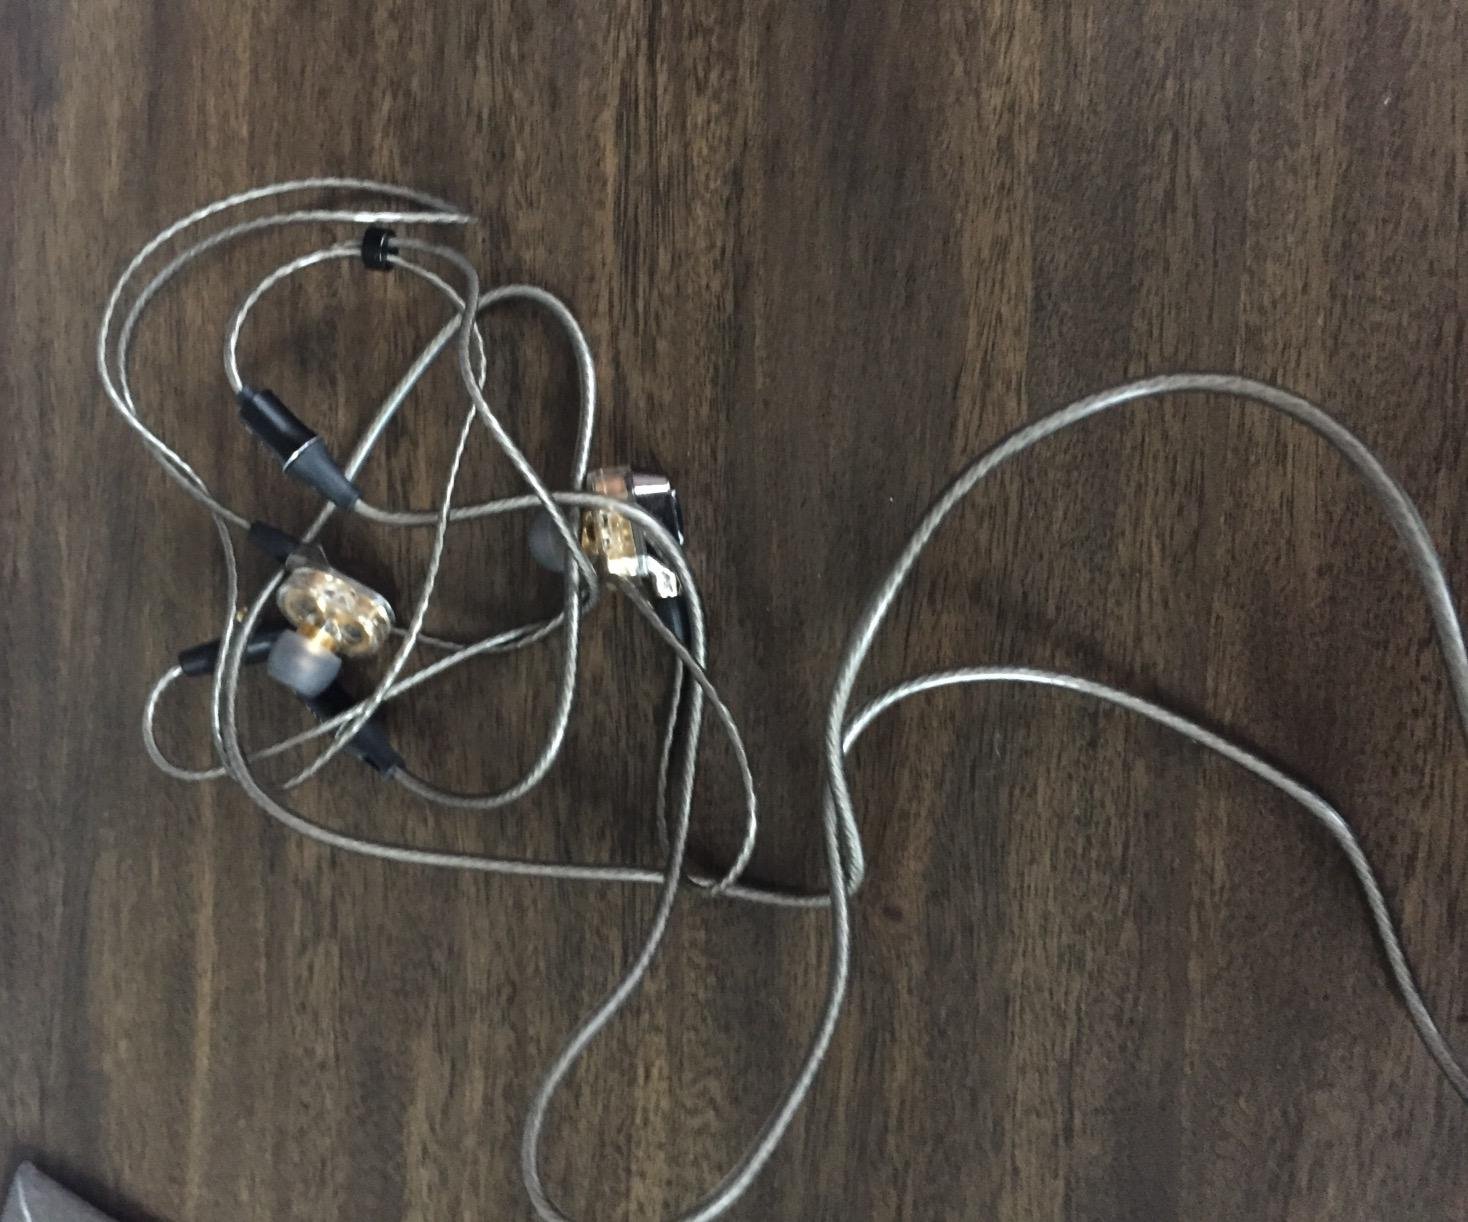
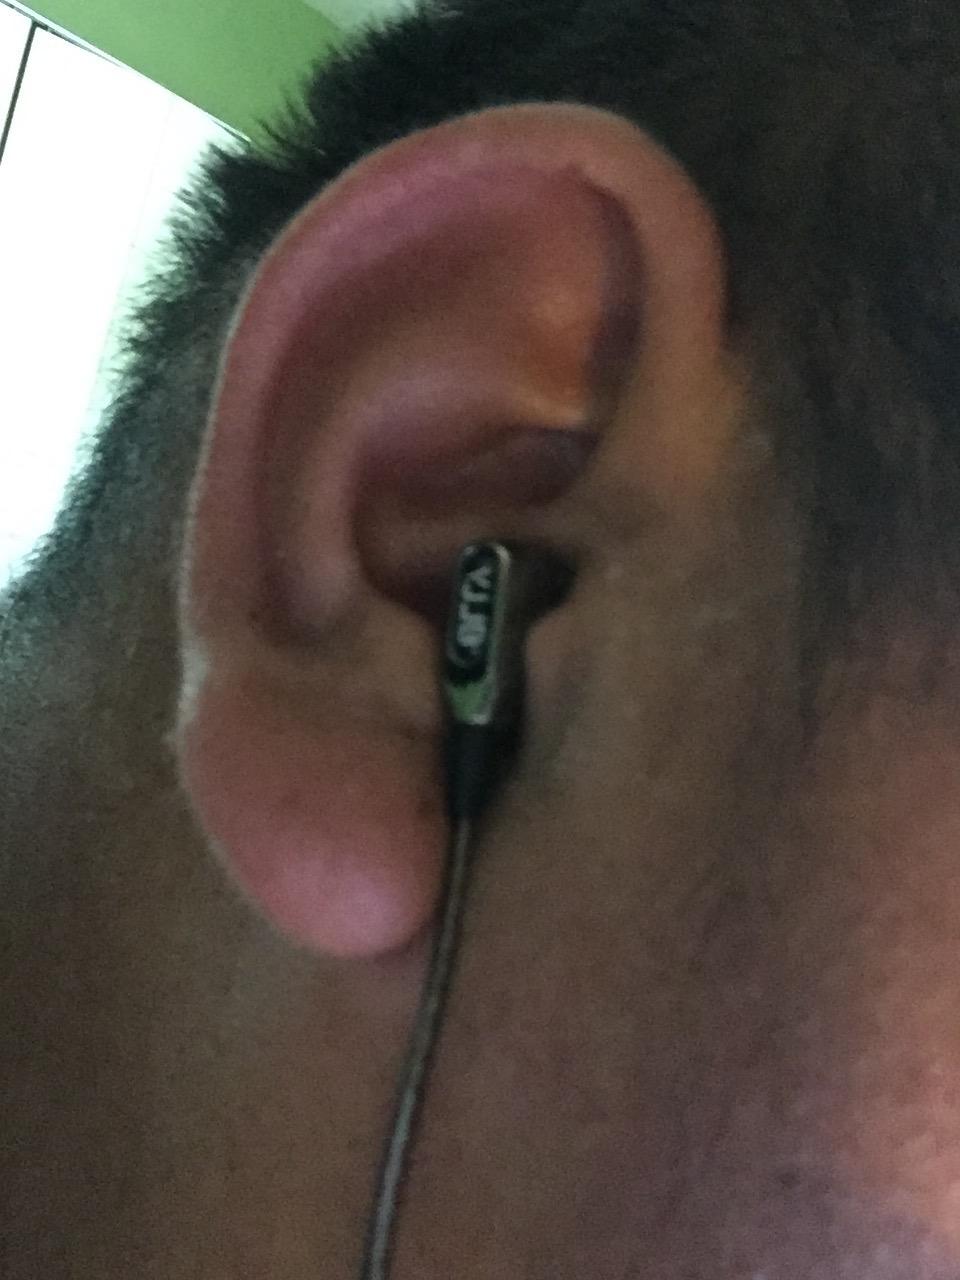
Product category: headphones
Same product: yes